Southern Airways Flight 242

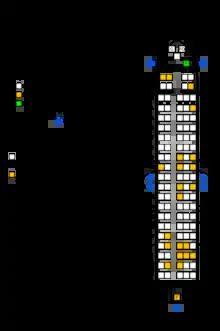
Injury map of Southern Airways Flight 242

The NTSB identified the accident site in its report as "Highway 92 Spur, bisecting New Hope, GA", and also included the geographical coordinates. In addition, the NTSB report includes a depiction of the accident site, hand-drawn as a circled "X" on an aviation sectional chart. Highway designations had been changed as of 2006. The road section used for the forced landing, formerly called Georgia State Route 92 Spur, is now called Dallas–Acworth Highway (formerly Georgia State Route 381).